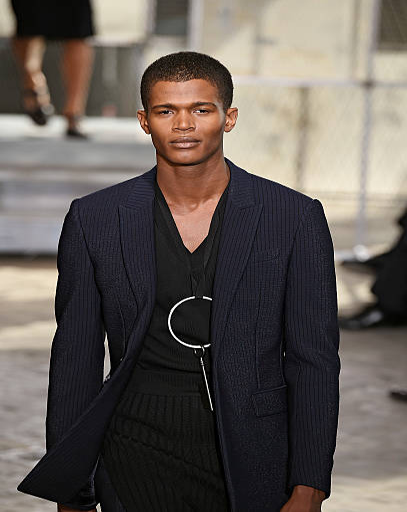
a model walks the runway at the fashion show during paris menswear fashion week .